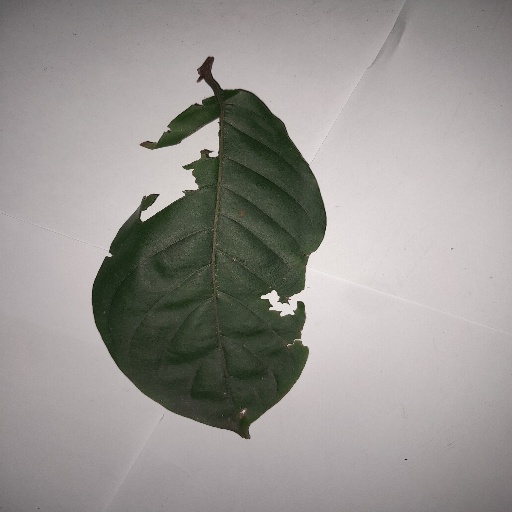
Species: HariTaki
Leaf condition: Bacterial Spot